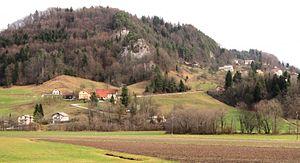
Les forêts mixtes pannoniques forment une écorégion terrestre définie par le Fonds mondial pour la nature, qui appartient au biome des forêts de feuillus et forêts mixtes tempérées de l'écozone paléarctique. Elle occupe la dépression, cernée par les Alpes, les Carpathes et les Dinarides, appelée plaine de Pannonie en référence à la province antique, et qui comprend toute la Hongrie ainsi qu'une partie de l'Autriche, de la Slovaquie, de la République tchèque, de l'Ukraine, de la Roumanie, de la Serbie, de la Bosnie-Herzégovine, de la Croatie et de la Slovénie.